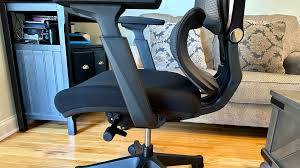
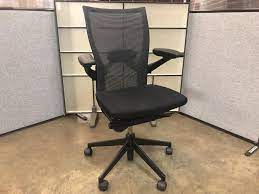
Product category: items_chair
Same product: no